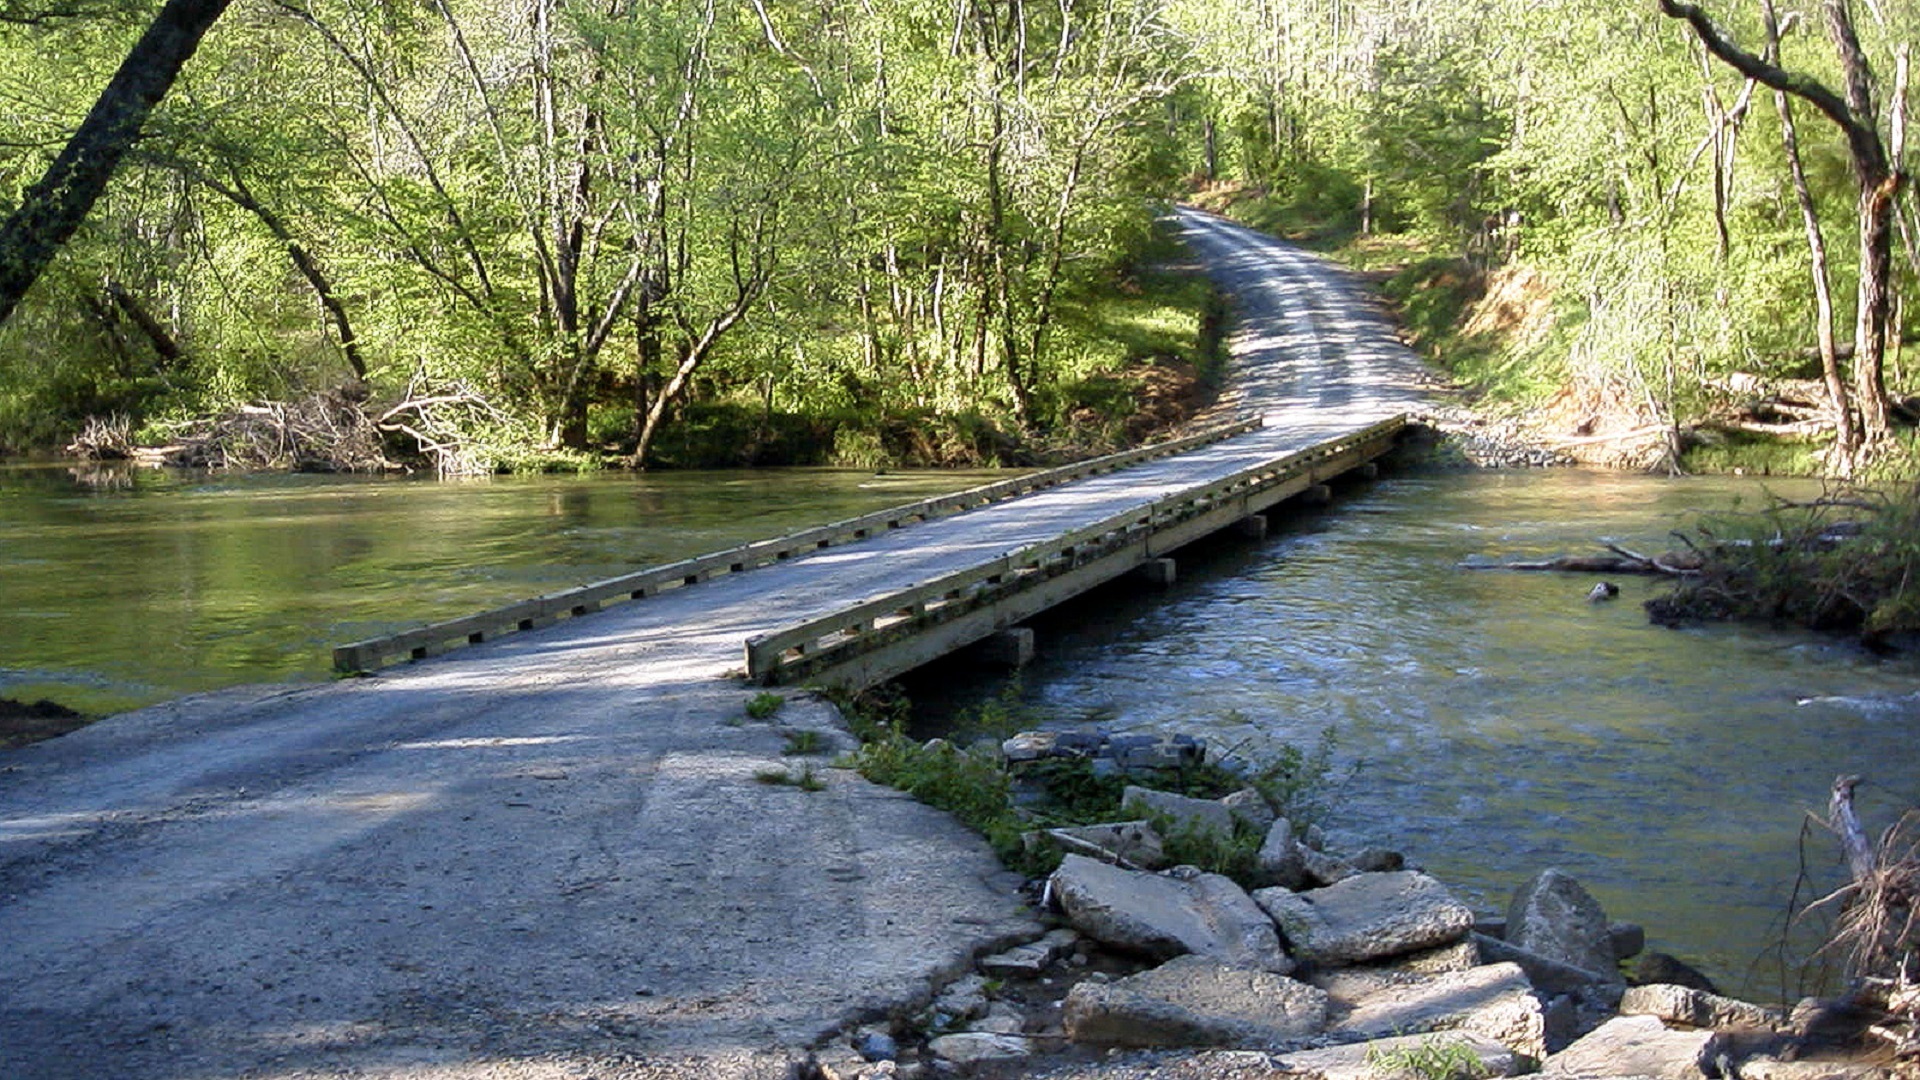
landscape, tree, water, nature, forest, path, outdoor, creek, wilderness, bridge, river, country road, pond, stream, rural, scenic, peaceful, rapid, waterway, body of water, trees, water feature, watercourse